David First

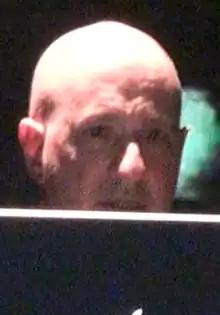
David First.

David First (born August 20, 1953) is an American composer and guitarist. His music most often deals with drones and interference beats, the latter aligning his music with that of Alvin Lucier. He has led the World Casio Quartet, Joy Buzzers and The Notekillers which originally existed from 1977–81 and reformed in 2004. He is also a member of Matter Waves, which includes Kid Millions on drums and Bernard Gann on bass, and the music collective New Party Systems.